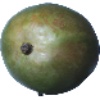
Label: mango